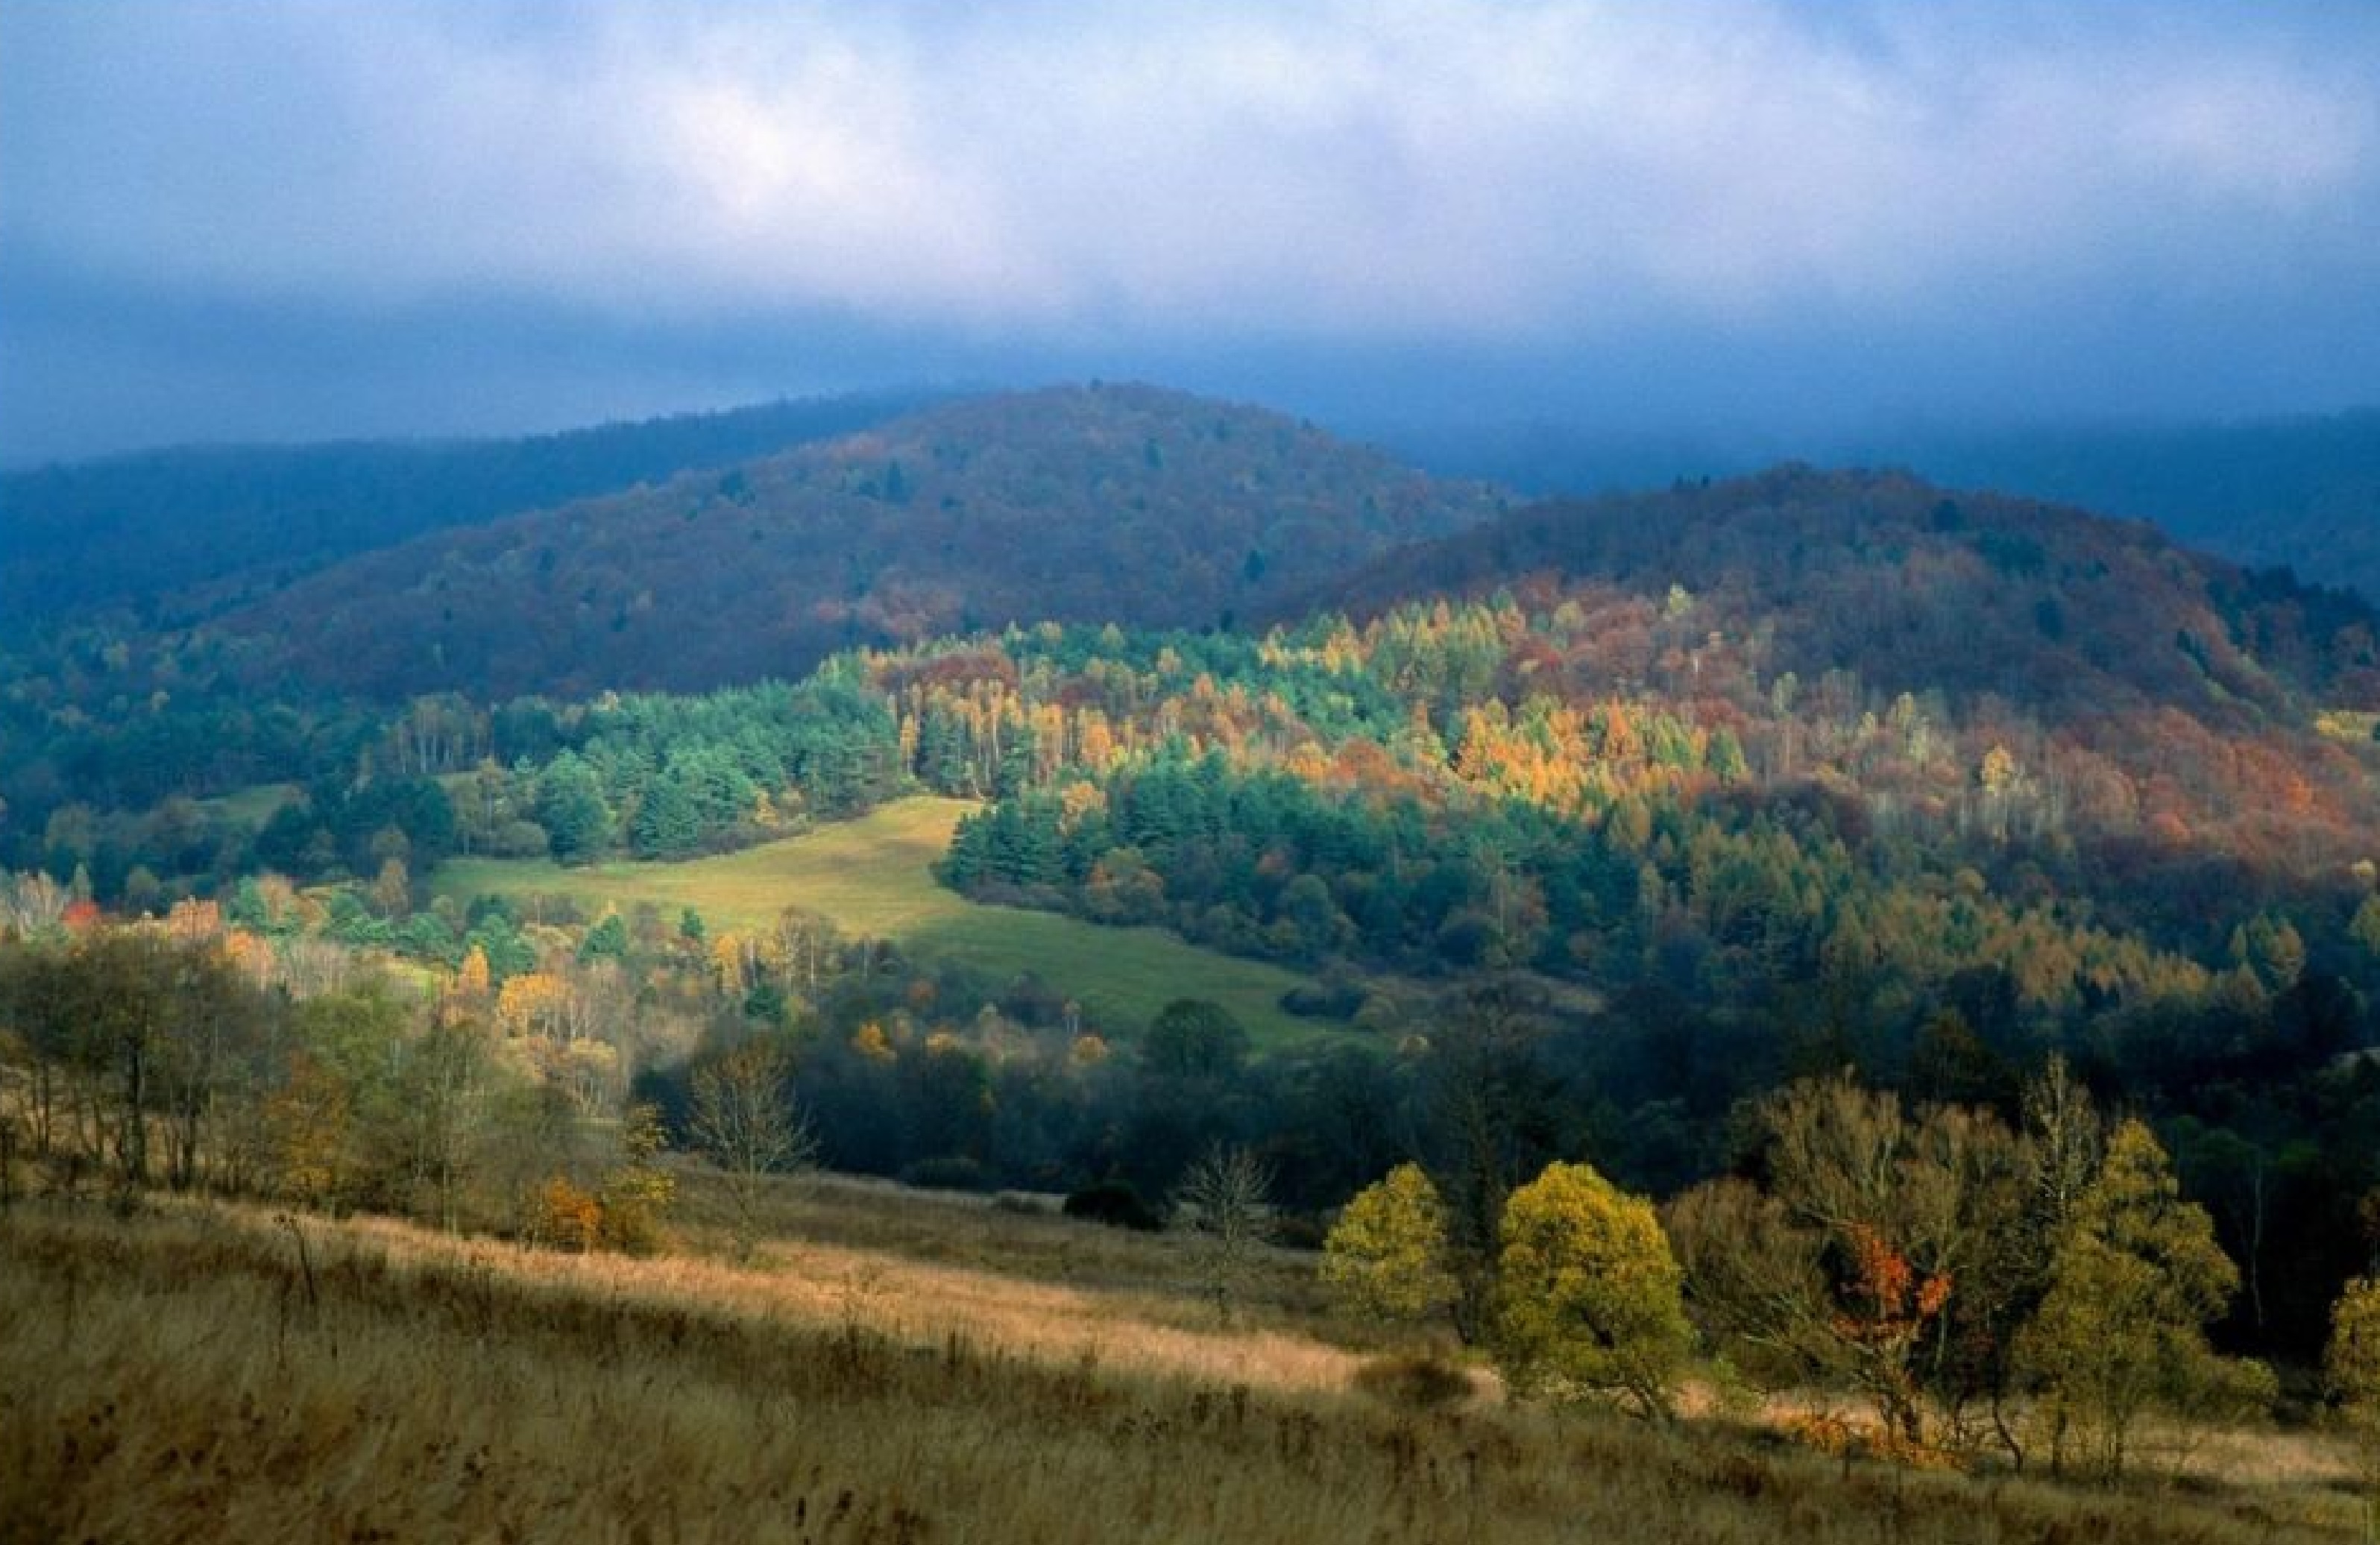
magurski, polska, park narodowy, national park, przyroda, nature, poland, travel, cloud, sky, plant, mountain, plant community, natural landscape, tree, larch, atmospheric phenomenon, grassland, mountainous landforms, landscape, valley, horizon, grass, cumulus, meadow, forest, deciduous, mountain range, hill, massif, prairie, road, slope, temperate broadleaf and mixed forest, plateau, fell, conifer, pasture, chaparral, ridge, steppe, tropical and subtropical coniferous forests, wildlife, spruce fir forest, shrubland, field, summit, woodland, escarpment, Northern hardwood forest, autumn, evening, tundra, pine family, alps, mountain pass